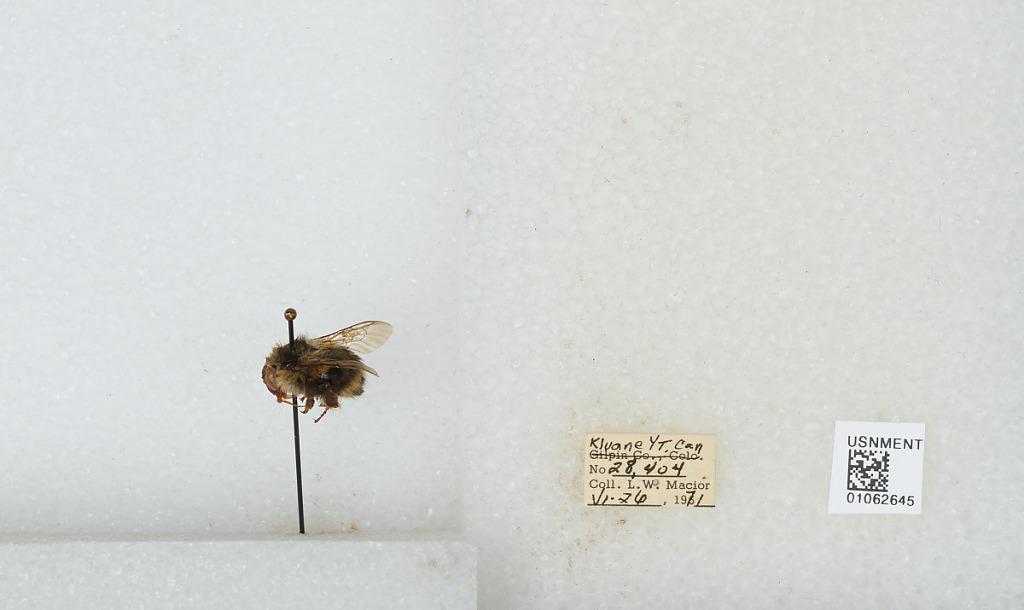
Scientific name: Bombus bifarius nearcticus
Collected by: L. Macior
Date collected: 1971-6-26
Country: Canada
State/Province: Yukon Territory
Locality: Kluane
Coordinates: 60.75, -139.5